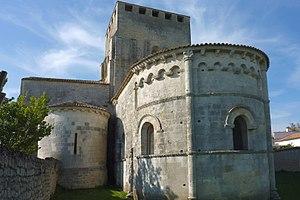
Vue Arrière de l'église Saint-Pierre Mornac-sur-Seudre Charente-Maritime France This building is inscrit au titre des Monuments Historiques. It is indexed in the Base Mérimée, a database of architectural heritage maintained by the French Ministry of Culture,
Mornac-sur-Seudre est une commune du Sud-Ouest de la France, située dans le département de la Charente-Maritime. Ses habitants sont appelés les Mornaçons et les Mornaçonnes.